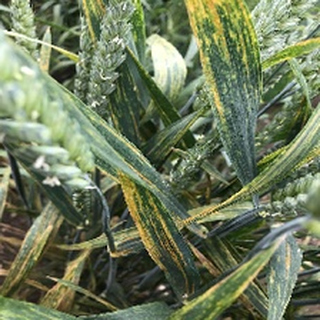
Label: wheat_yellow_rust